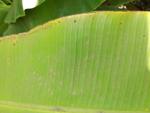
Label: xamthomonas